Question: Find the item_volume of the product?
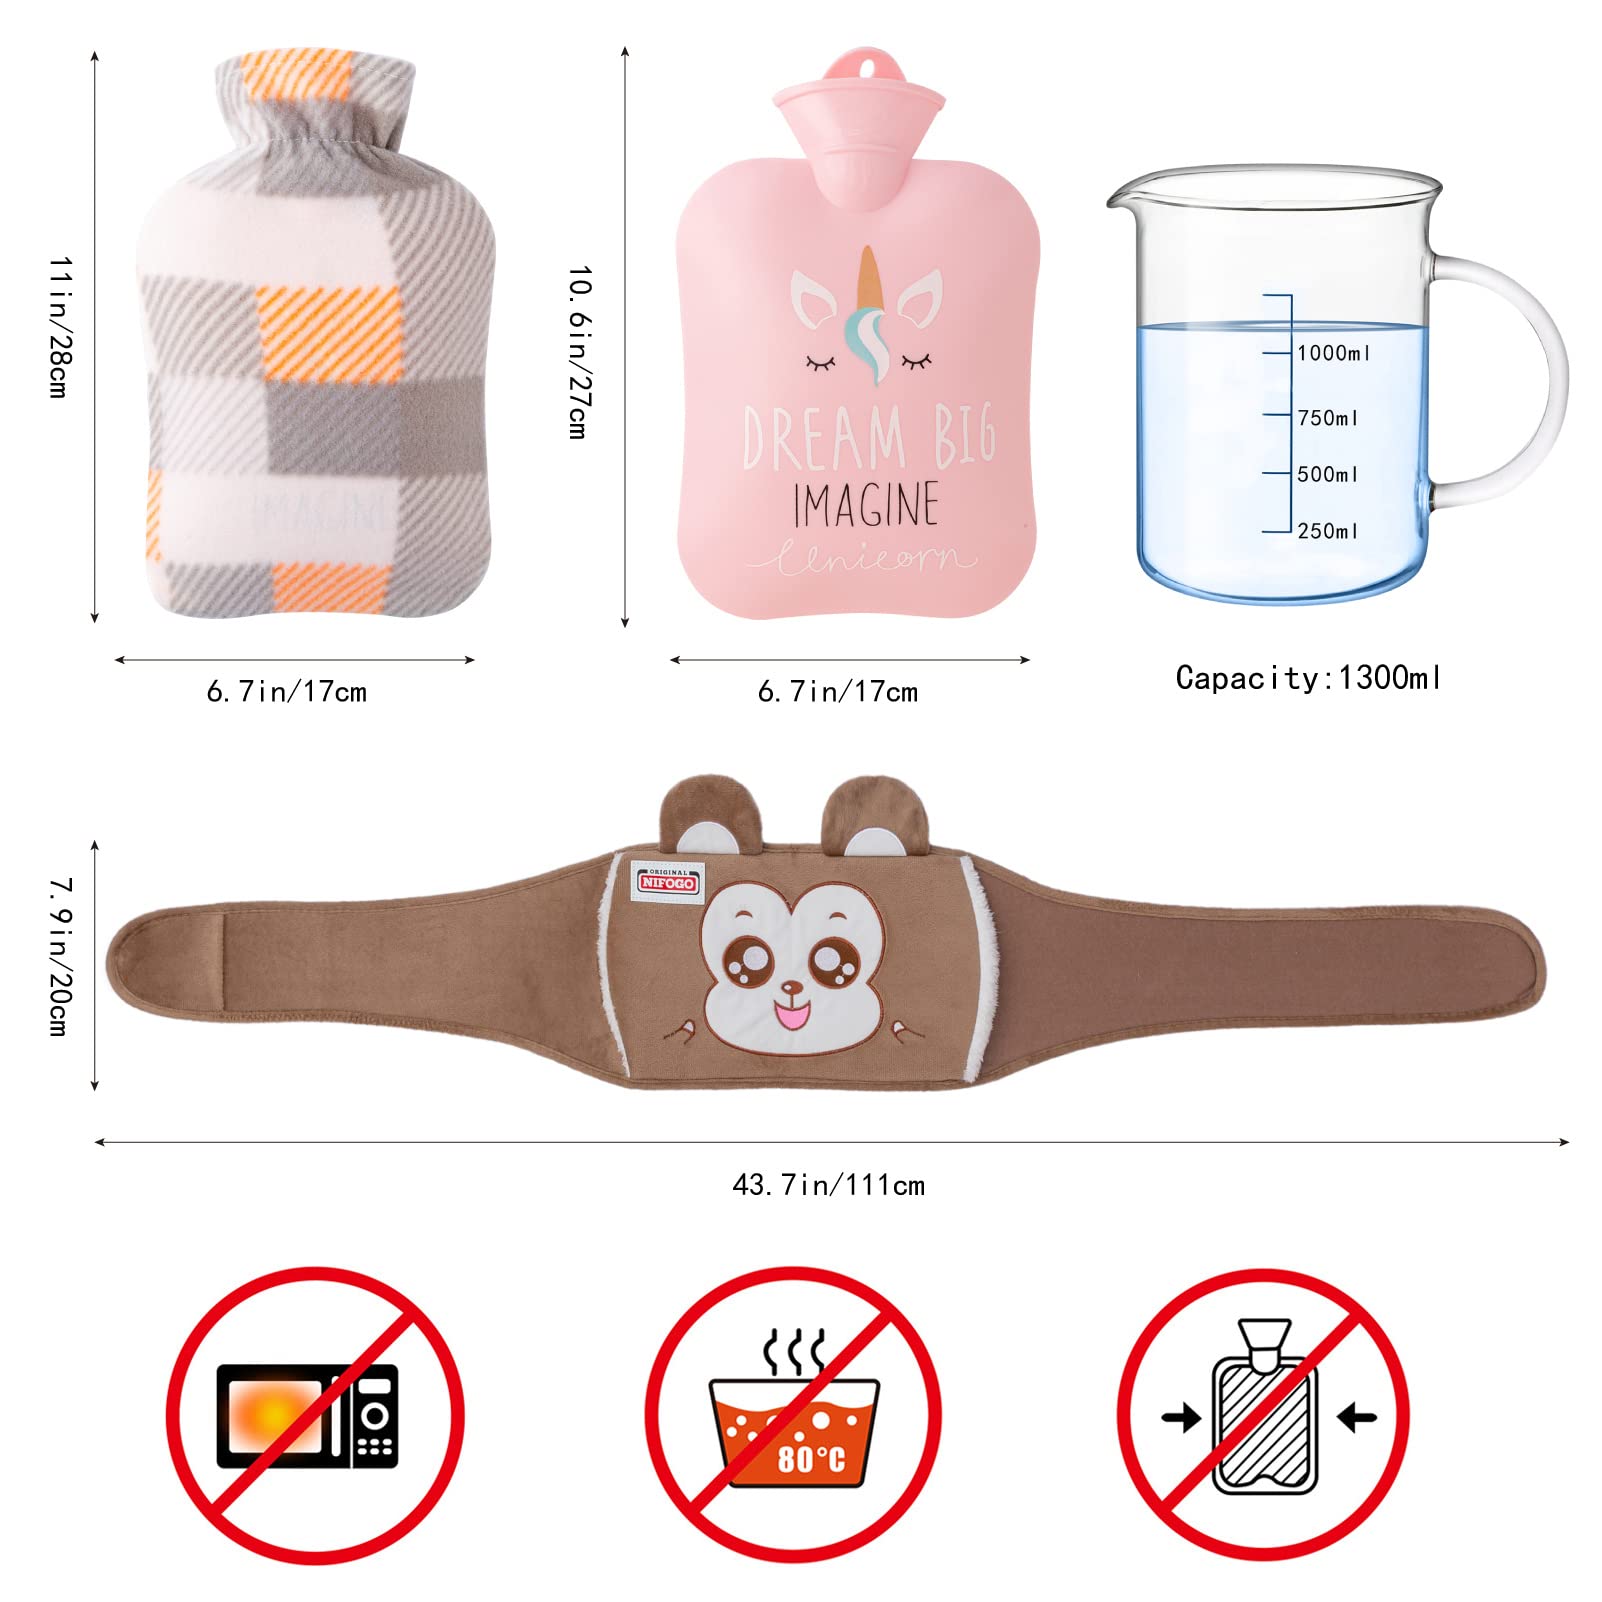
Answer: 1300.0 millilitre